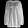
Label: Pullover